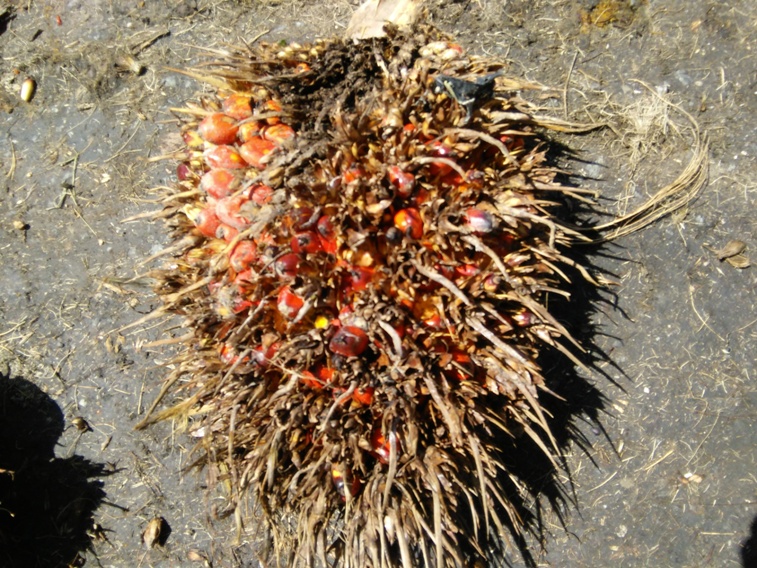
Ripeness: Overripe